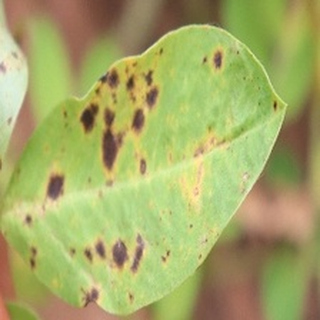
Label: groundnut_late_leaf_spot